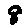
Label: 8